Buff Bagwell

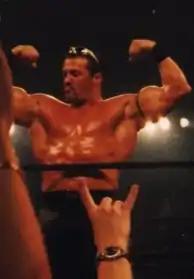
Bagwell posing during a taping of "Nitro" in 1998

On the April 22, 1998 edition of "Thunder", Bagwell wrestled a tag team match with Scott Norton (representing the nWo) against Rick Steiner and Lex Luger which they won when Scott Steiner interfered on his behalf. Just before that, Rick attempted his diving bulldog finishing move, which was not executed correctly and resulted in Bagwell's head striking Steiner's back, jamming his neck and severely injuring him. Bagwell was diagnosed with several damaged vertebrae and developed spinal shock, leading him to use a wheelchair and neck brace for months. He returned for an interview only to be ridiculed by Hollywood Hogan and shoved to the entryway floor. On July 6, after recently having neck surgery, the wheelchair-ridden Bagwell returned to WCW in his home state of Georgia. Bagwell seemed to have a new attitude and even called out Rick Steiner to offer him his forgiveness. Bagwell restrained Rick while fellow nWo member Scott Steiner assaulted him with a steel chair, reaffirming his loyalty to Hogan and the nWo. Bagwell then rose from his wheelchair and helped Scott beat down Rick. Later that same year, on the October 19 edition of "Nitro", Bagwell claimed to be done with the nWo after saving Rick during an attack by Scott in the ring. This led to Bagwell convincing Rick to team up together at Halloween Havoc against Scott (stepping in for Scott Hall) and The Giant, who were defending the tag team championships per "nWo (Freebird) rules". During the match, Bagwell once again turned on Rick to again reaffirm his loyalty to the nWo, but their tactics were unsuccessful as Rick would find a way to win the match (and the tag team championships) by himself. In January 1999, the nWo factions reunited, leading Bagwell and Steiner to side with the nWo Wolfpac. Their alliance ended at Uncensored when Bagwell accidentally hit Steiner with a chair, costing him the World Television Championship.